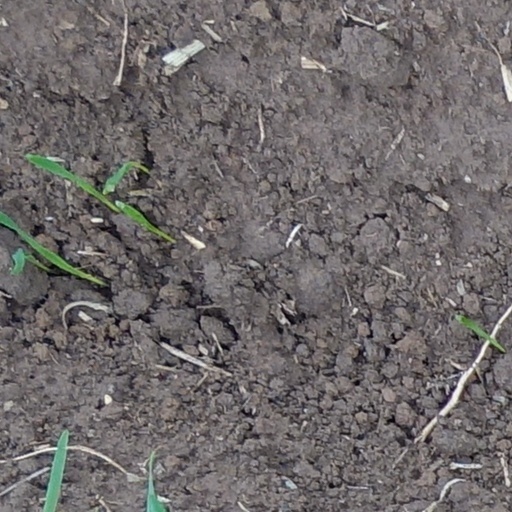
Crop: wheat